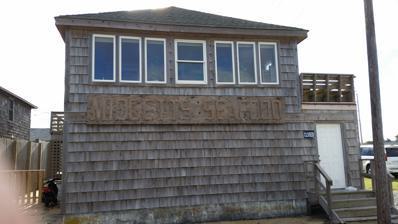
Building: Mattie Midgett Store and House
Country: Unknown
Year built: 1933
Historic building in North Carolina, United States United States historic place Mattie Midgett Store and House U.S. National Register of Historic Places Show map of North Carolina Show map of the United States Location 4008 S. Virginia Dare Trail, Nags Head, North Carolina Coordinates 35°57′23″N 75°37′28″W / 35.95639°N 75.62444°W / 35.95639; -75.62444 Area less than one acre Built 1914 ( 1914 ) , 1933, 1944 Architectural style Outer Banks Shingle NRHP reference No. 04001389 Added to NRHP December 23, 2004 Mattie Midgett Store and House , also known as Nellie Myrtle Pridgen's Beachcomber Museum, is a historic home and general store located at Nags Head , Dare County, North Carolina .  The store was built in 1914, and the house in 1933. The store is a two-story frame Outer Banks Shingle Style building with a hipped shingle roof. A one-story, hipped-roof, one-room addition was built in 1944. The store was moved to its present site in 1932.  The house is a two-story, T -shaped, single-pile frame dwelling with steeply pitched gable roofs. The store houses the Outer Banks Beachcomber Museum , which features a collection of beach glass, feathers, shells, sand, bricks and bottles found on area beaches. It was listed on the National Register of Historic Places in 2004. References